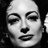
Emotion: neutral